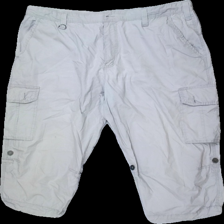
View: front
Type: Shorts
Category: Men
Brand: Dressman
Colors: Grey
Material: 100% Cotton
Cut: Long
Size: XXXL
Season: Summer
Stains: Minor
Damage: stain
Damage location: middle left
Price range: 50-100
Recommended usage: Reuse
Description: grey shorts